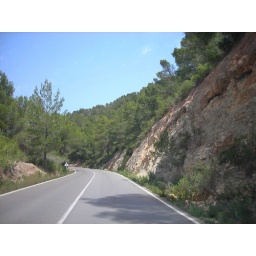
a mountain road in Ibiza